Revolutions of 1989

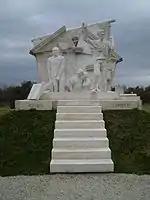
The Pan-European Picnic (Hungarian: Páneurópai piknik) memorial near Sopron, by Hungarian artist Miklós Melocco.

Many Soviet-supported political parties and militant groups around the world suffered from demoralization and loss of financing.